Answer in natural language. Considering the relative positions, is Window (marked B) above or below potted houseplant with lush green foliage (marked A)? Choose between the following options: below or above
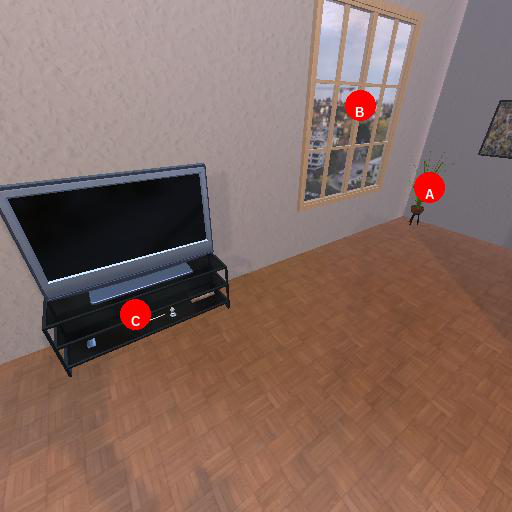
<answer>below</answer>